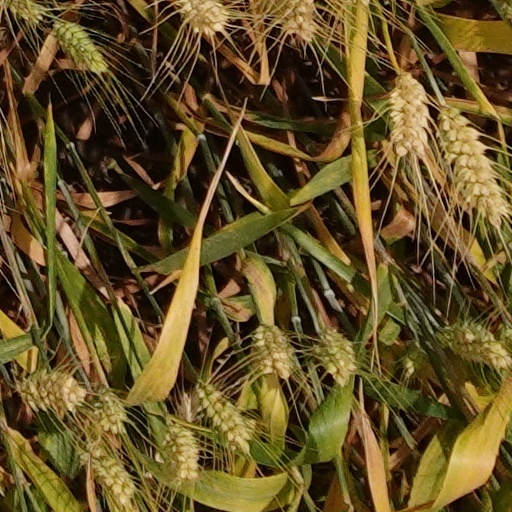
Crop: wheat